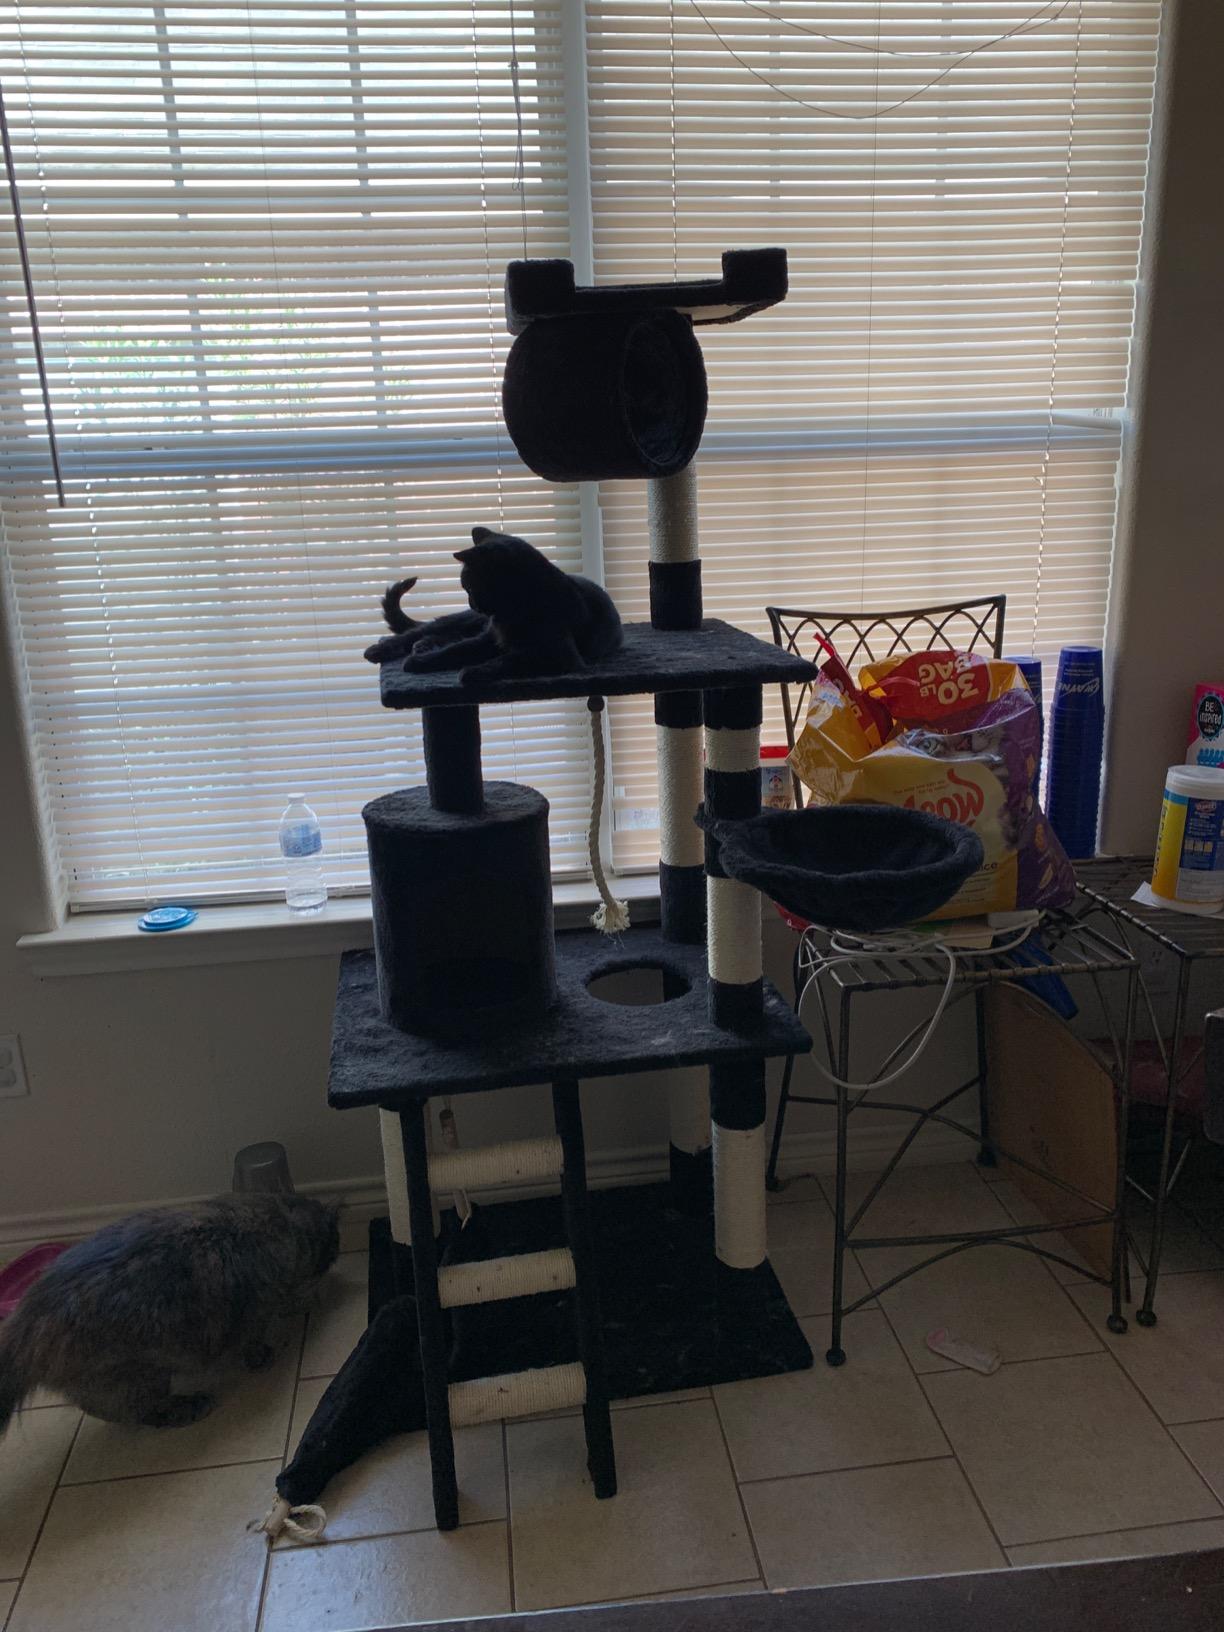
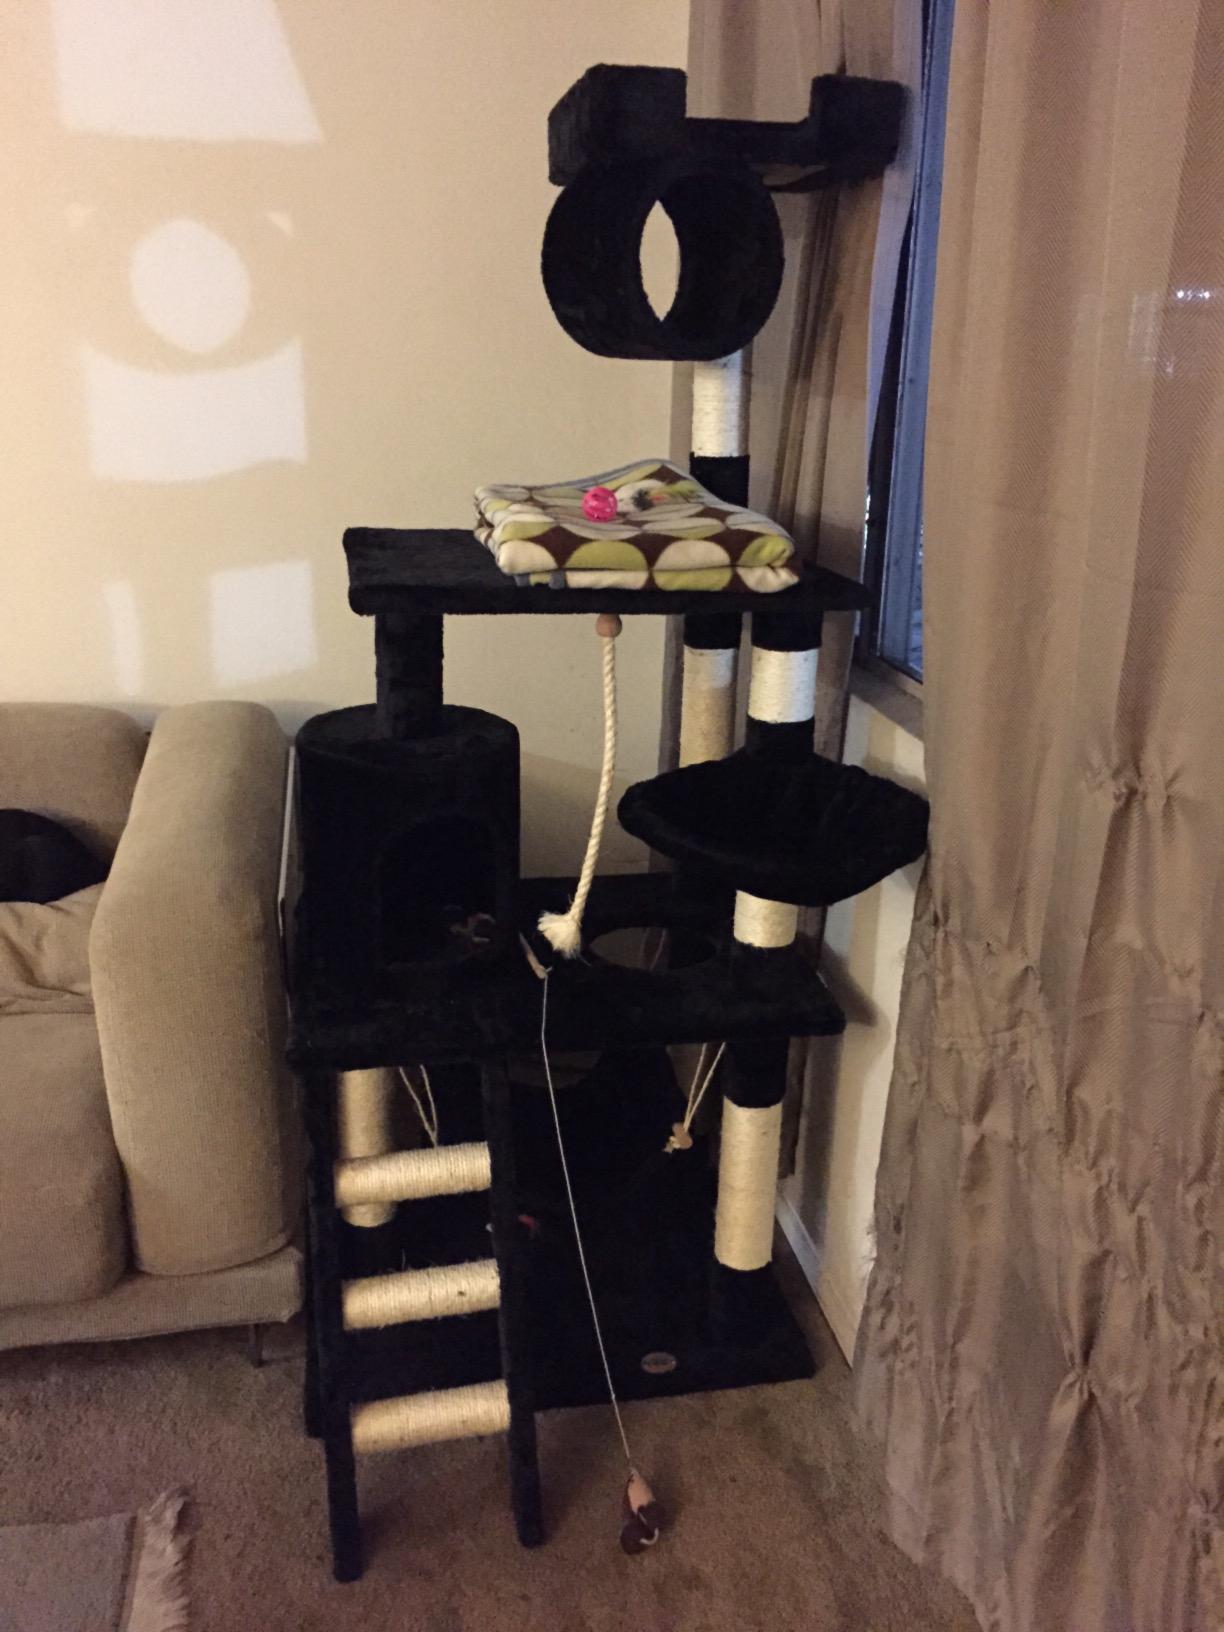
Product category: items_cat tree
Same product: yes